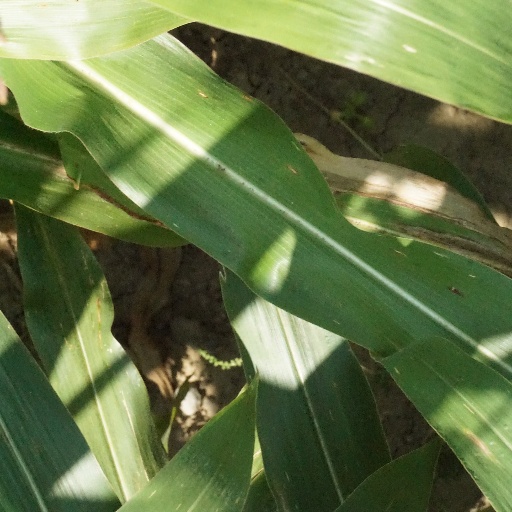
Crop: maize; corn